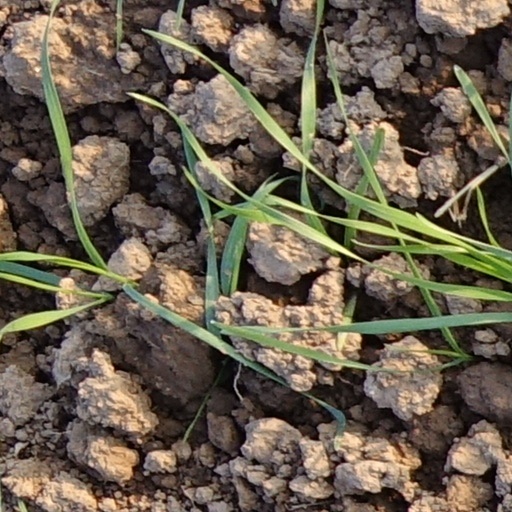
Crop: wheat